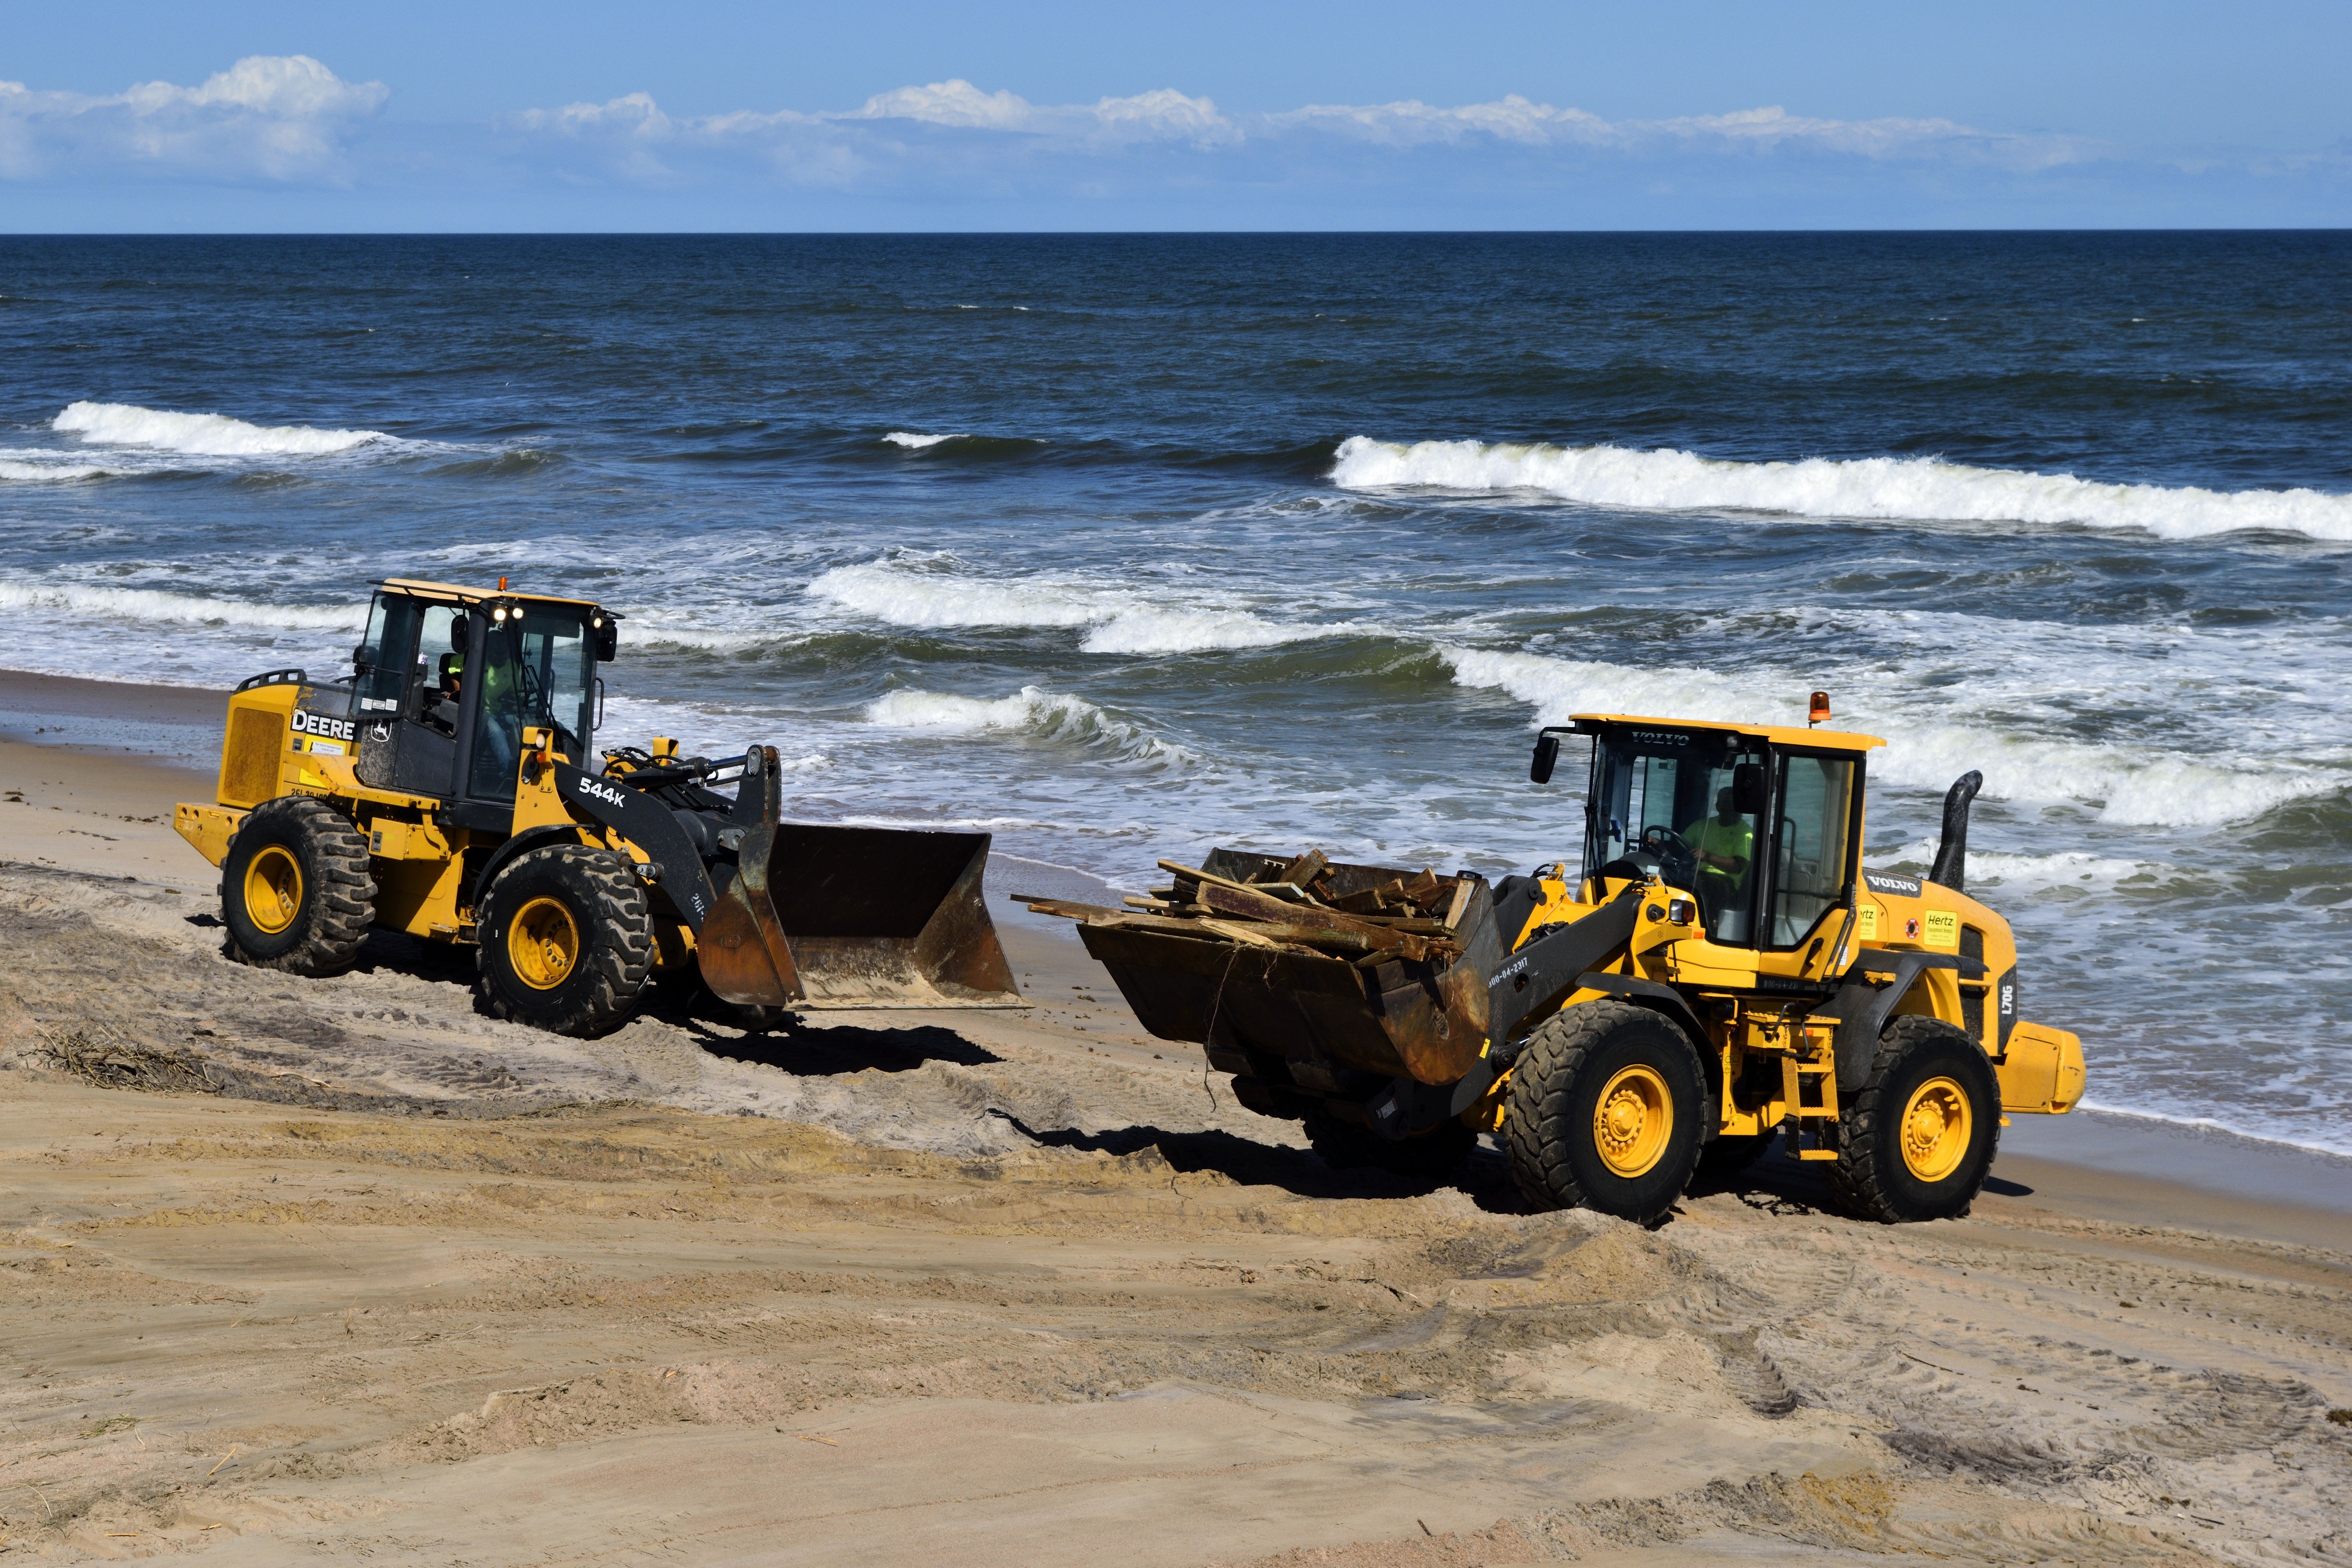
beach, sea, coast, water, sand, ocean, dock, tractor, wind, pier, river, asphalt, coastline, construction, vehicle, flood, weather, storm, usa, abandoned, material, bulldozer, outdoors, danger, hurricane, trash, destruction, damage, debris, florida, heavy equipment, st augustine, insurance, construction equipment, water damage, natural environment, off roading, hurricane matthew, beach erosion, beach clearing